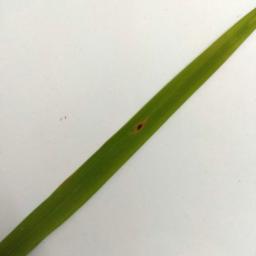
Label: Rice___Brown_Spot